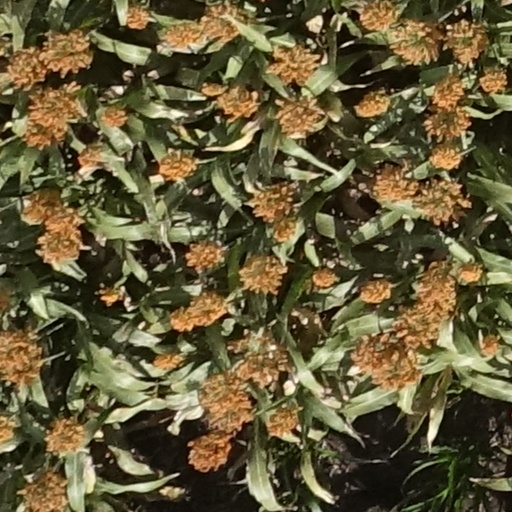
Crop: sorghum